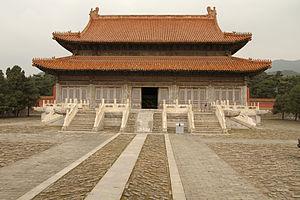
Les tombeaux est des Qing sont un ensemble de mausolées regroupant des tombes de membres de la dynastie Qing à Zunhua, au nord-est de Pékin. Il s'agit du complexe funéraire le mieux conservé de Chine. En tout, y sont regroupés 5 empereurs, 15 impératrices, 136 concubines impériales, 3 princes et deux princesses de la dynastie Qing.